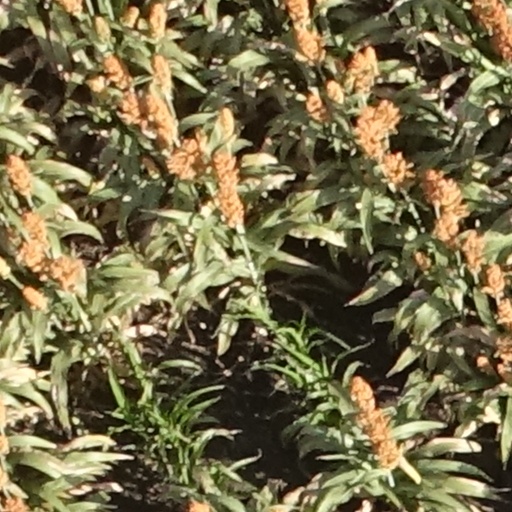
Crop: sorghum